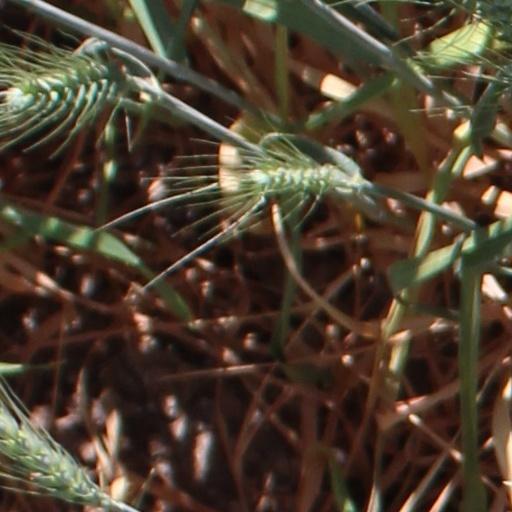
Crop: wheat